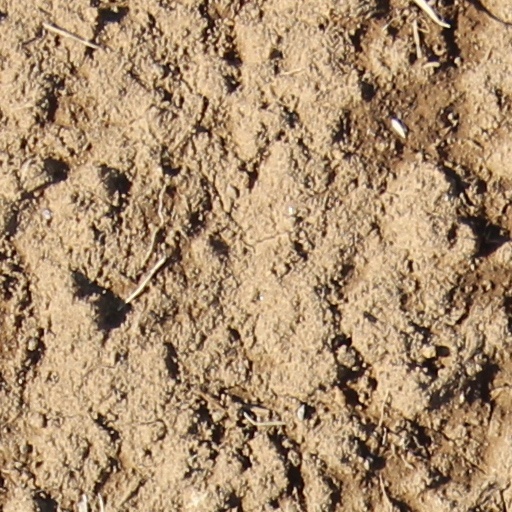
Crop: wheat